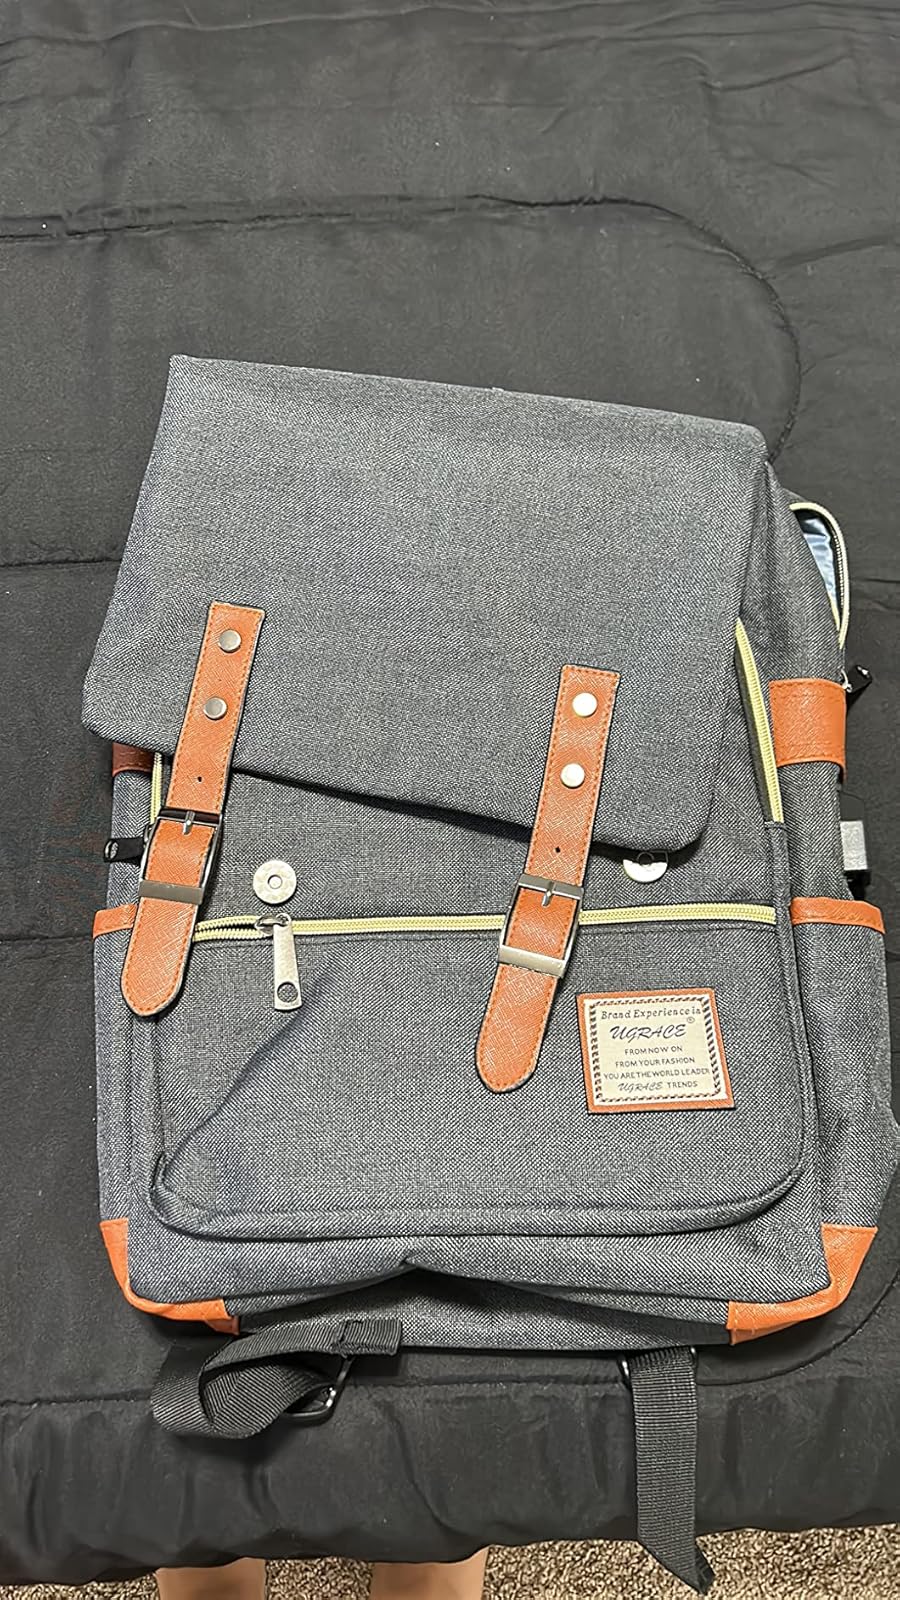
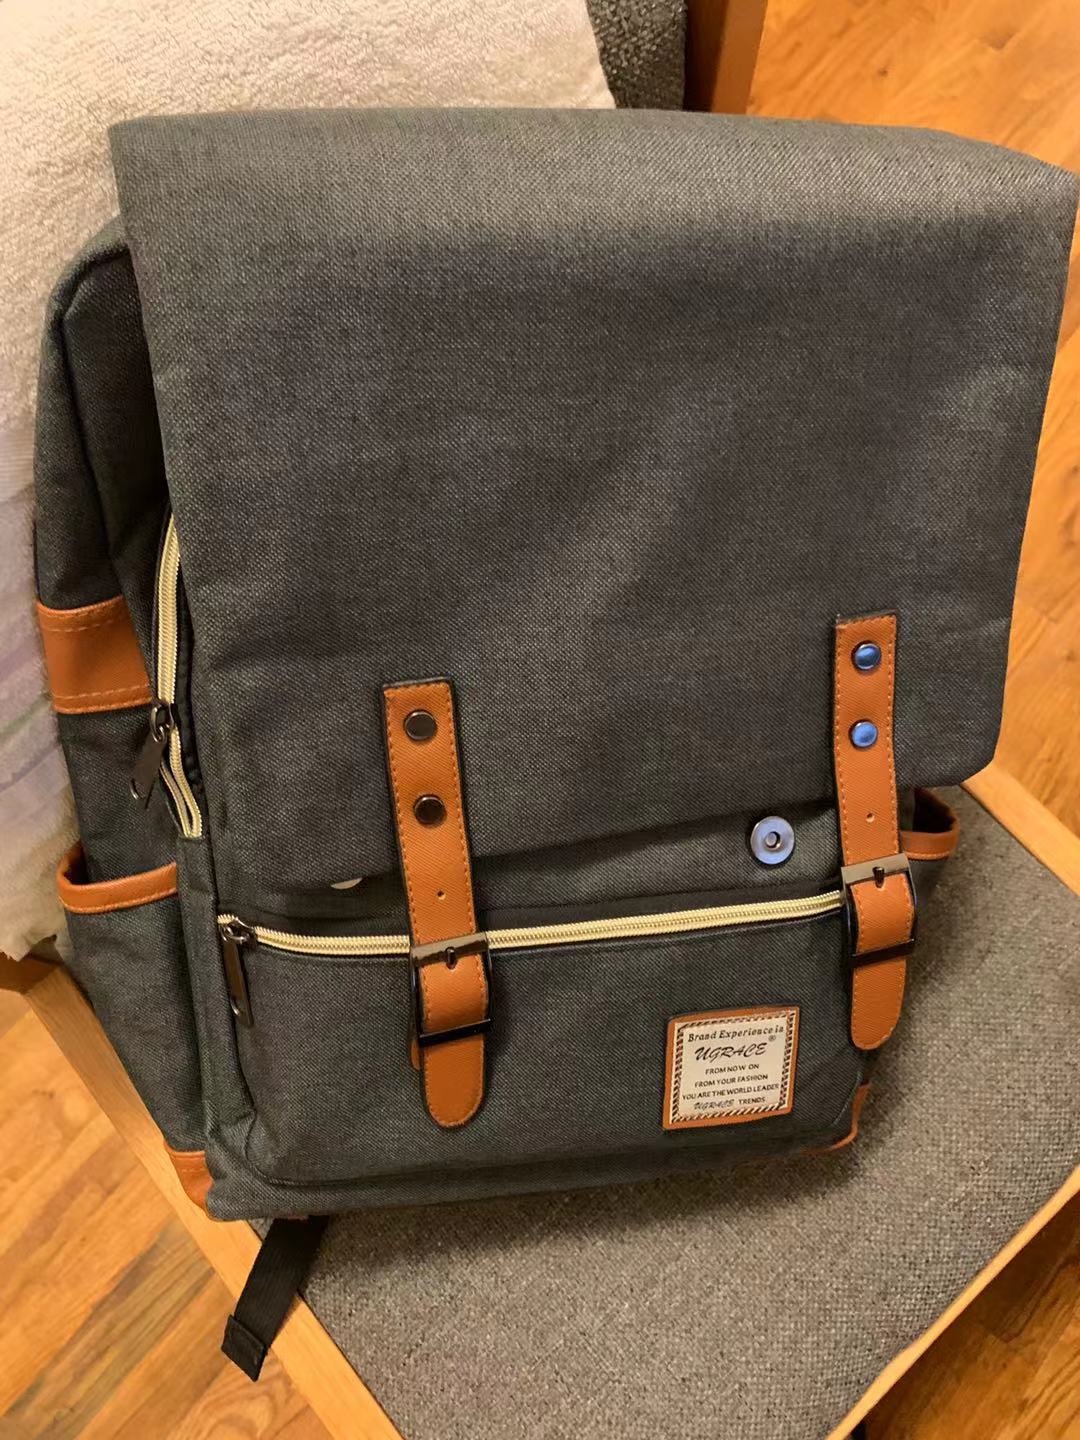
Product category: bag
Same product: yes